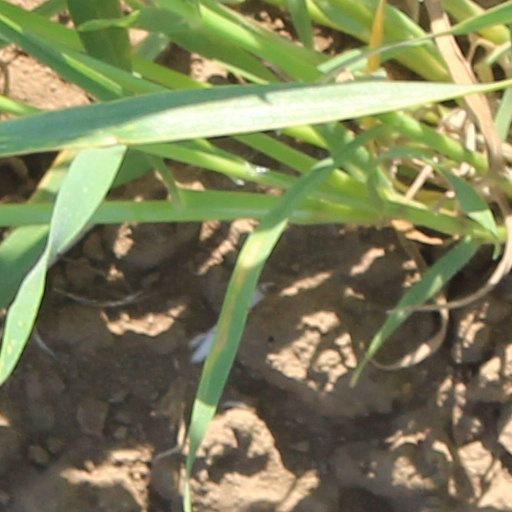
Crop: wheat